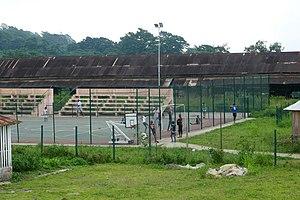
Football à Monte Café, au nord de l'île de São Tomé, dans le district de Mé-Zóchi (São Tomé-et-Principe). This is an image with the theme ""Play"" from: Sao Tome and Principe This image was uploaded as part of Wiki Loves Africa 2019 photographic contest. Afrikaans
Monte Café est une localité de Sao Tomé-et-Principe située au centre-nord de l'île de São Tomé, dans le district de Mé-Zóchi, à proximité d'autres destinations touristiques, telles que le jardin botanique de Bom Sucesso, Lagoa Amélia ou la cascade de São Nicolau.